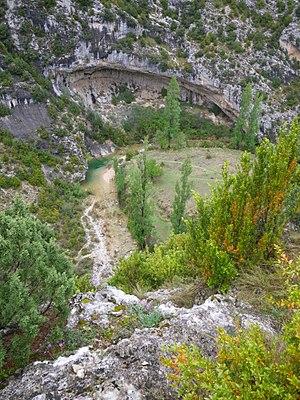
Un méandre du Mascún, au pied de la falaise où est installé Rodellar
Le Mascún est une rivière de la province de Huesca, en Aragon, sous-affluent de l'Èbre via le Cinca, le Sègre et l'Alcanadre.